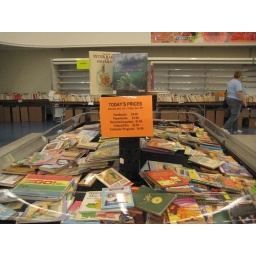
At the 2009 Wake County library book sale, which was held in an old Compare Foods.